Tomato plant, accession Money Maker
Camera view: tilt-top (135 deg); turntable rotation: 90 degrees
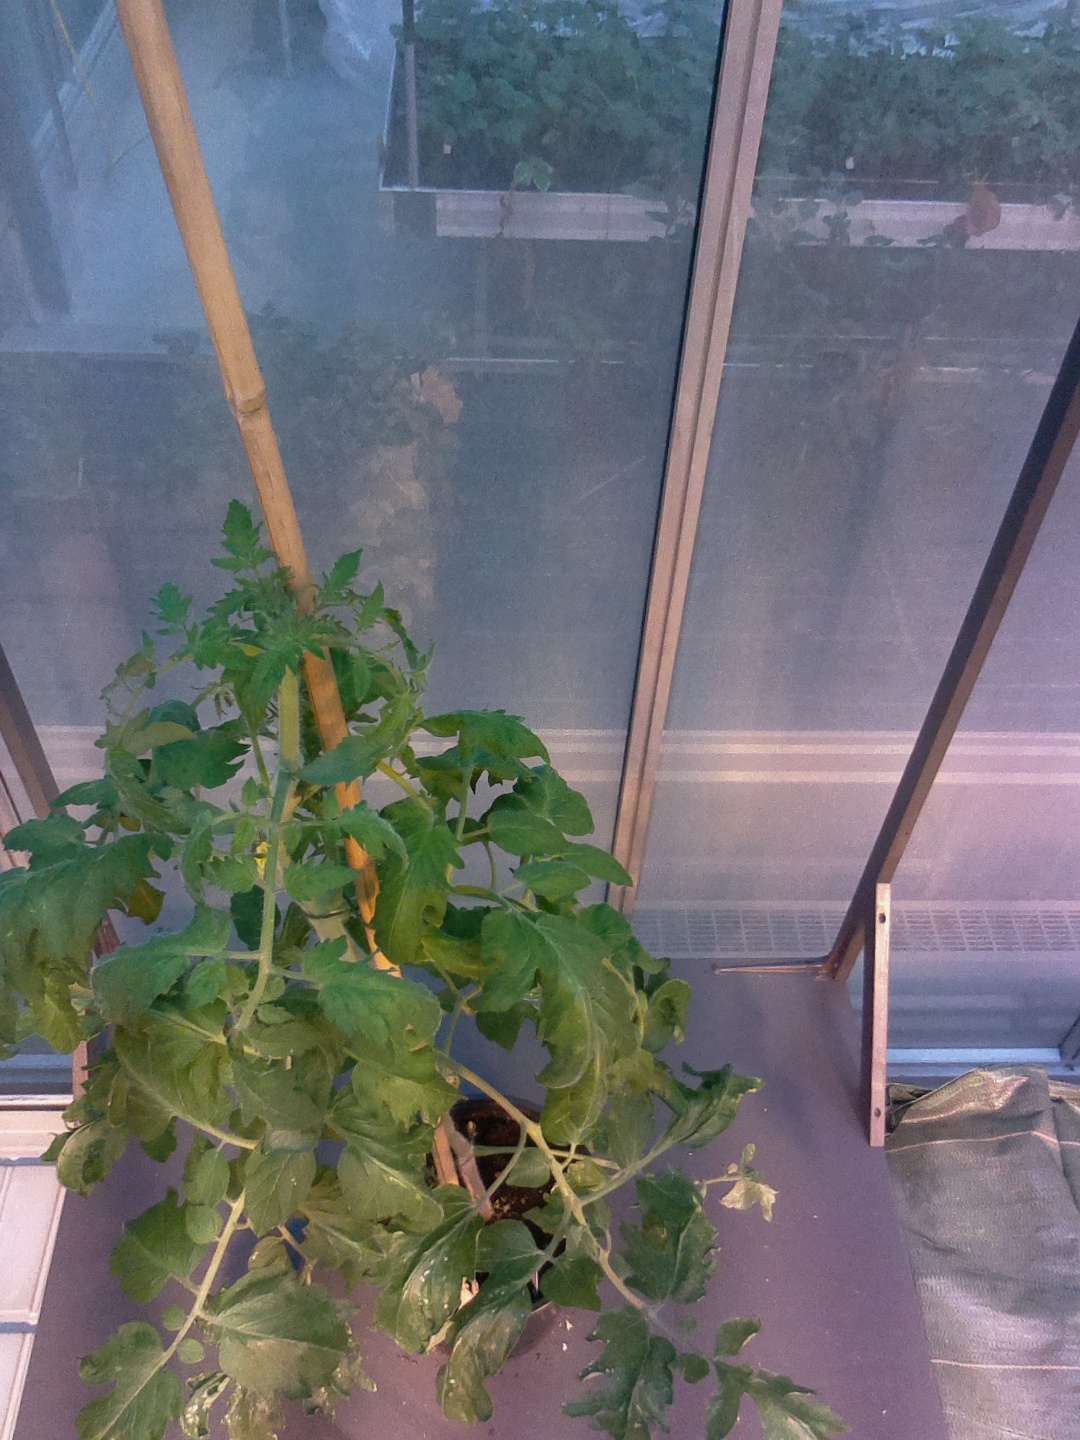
BBCH growth stage 65: Full flowering, 50%-60% of flowers open, first petals falling